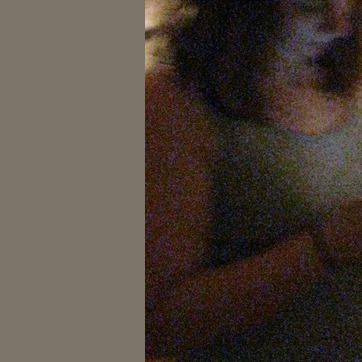
Material: skin